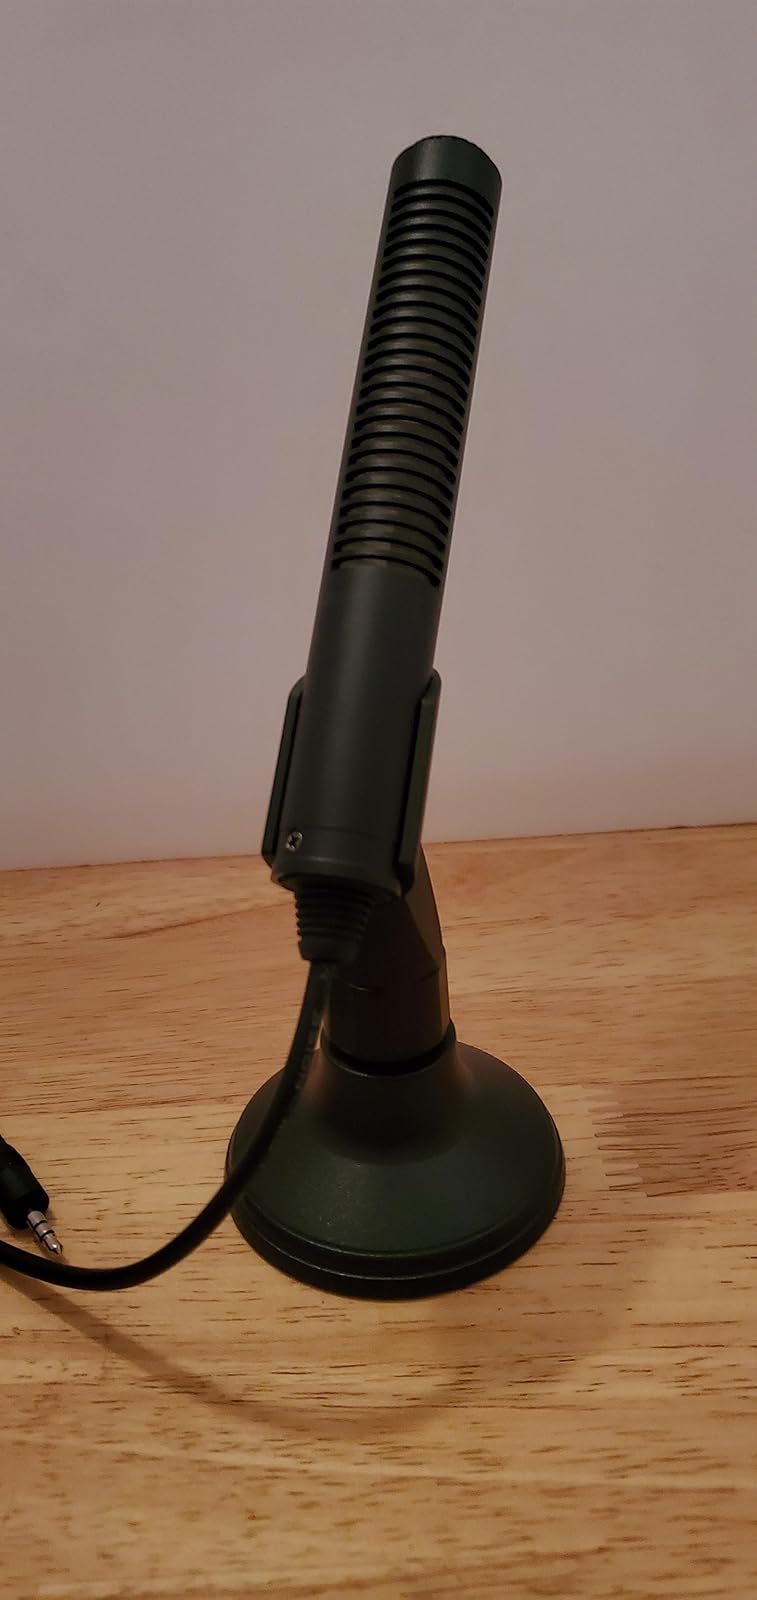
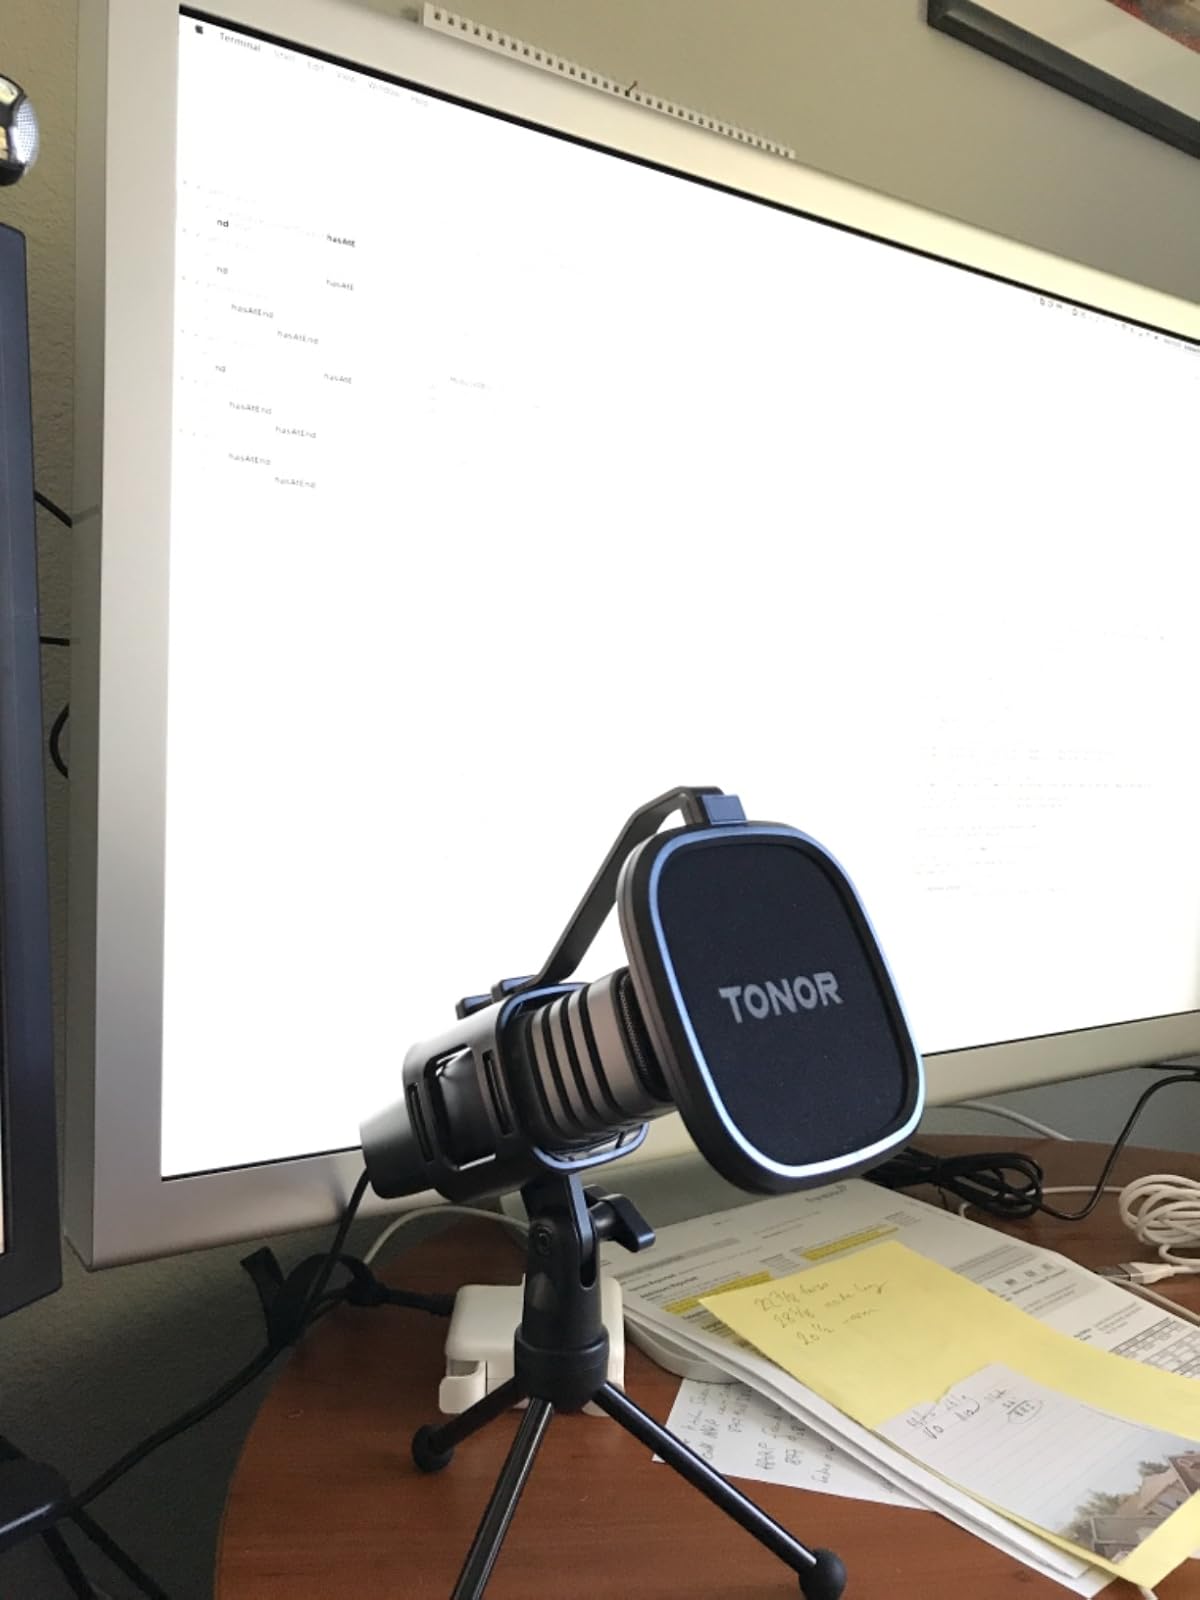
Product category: microphone
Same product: no